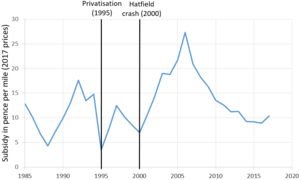
La privatisation de British Rail fut mise en œuvre en 1993 par le gouvernement conservateur de John Major qui fit adopter une loi sur les chemins de fer. L'ensemble des activités gérées par le British Railways Board furent éclatées et vendues à de multiples sociétés. Certaines activités considérées comme ne faisant pas partie du cœur d'activité de BRB avaient déjà été séparées et vendues par le gouvernement de Margaret Thatcher dès le début des années 1980.